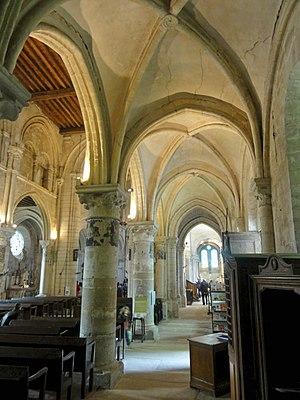
Bas-côté sud de la nef gothique
L'église Saint-Aubin est une église catholique située à Ennery, en France.